All About Evil

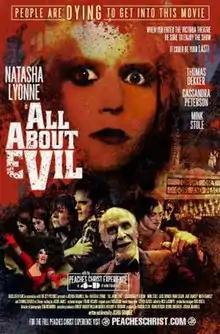
Theatrical release poster

All About Evil is a 2010 American black comedy slasher film and marks the feature film directorial debut of Joshua Grannell, who also wrote the script. The film stars Natasha Lyonne as an unhinged theatre owner who begins making snuff films and screening them at her decrepit San Francisco theater — presenting them as fictional works — in order to prevent the theater from going bankrupt.